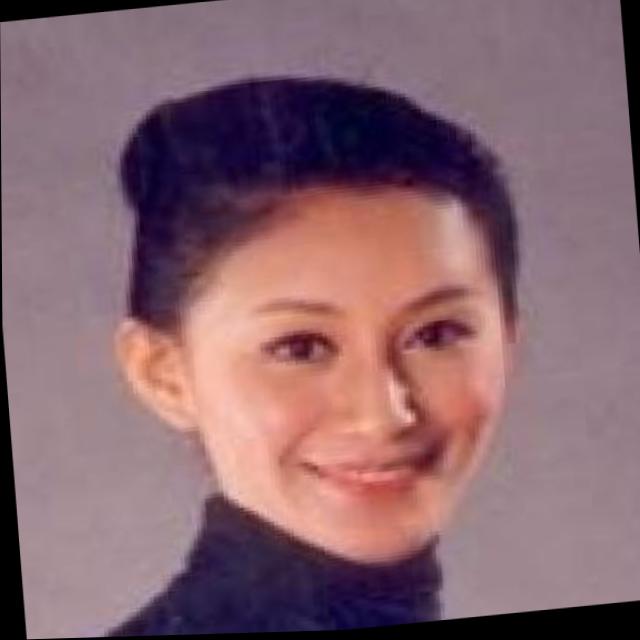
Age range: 21-44